Operation Cauldron (Rhodesia)

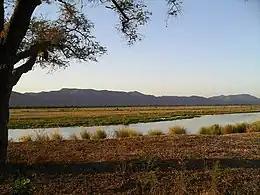
The viewer stands by a tree beside a stream. On the other side can be seen a wide, flat field and, in the distance, mountains.

"The appropriately named "Cauldron"," says Binda, "was to be the crucible in which the fighting character of the RLI was to be forged. ... It revealed to the world what outstanding and peerless anti-terrorist fighters the RLI were." A Joint Operations Centre (JOC) was formed on 16 March 1968 at Karoi, made up of two RAR platoons, a BSAP patrol, and 1 and 3 Commandos, RLI.